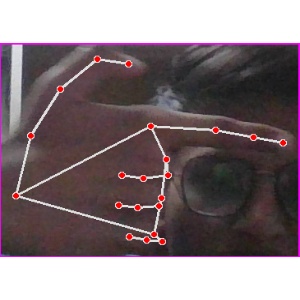
अक्षर: ब